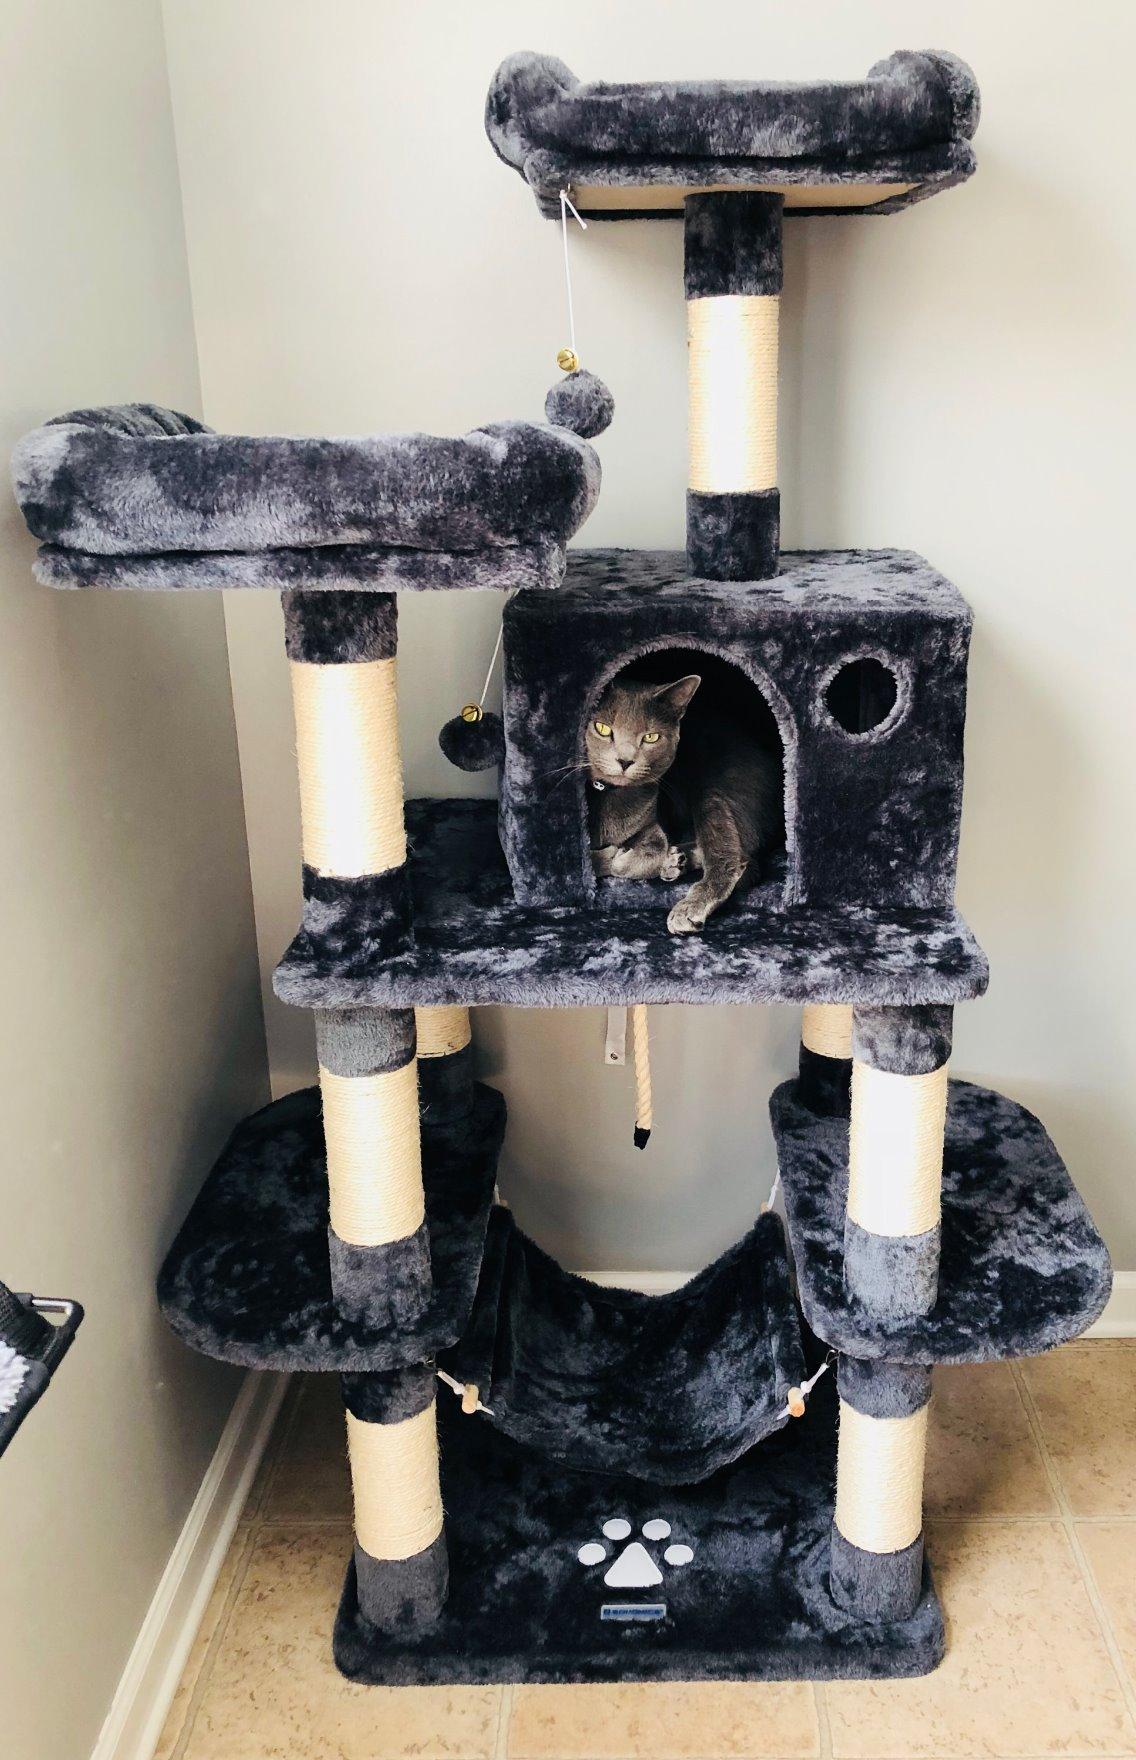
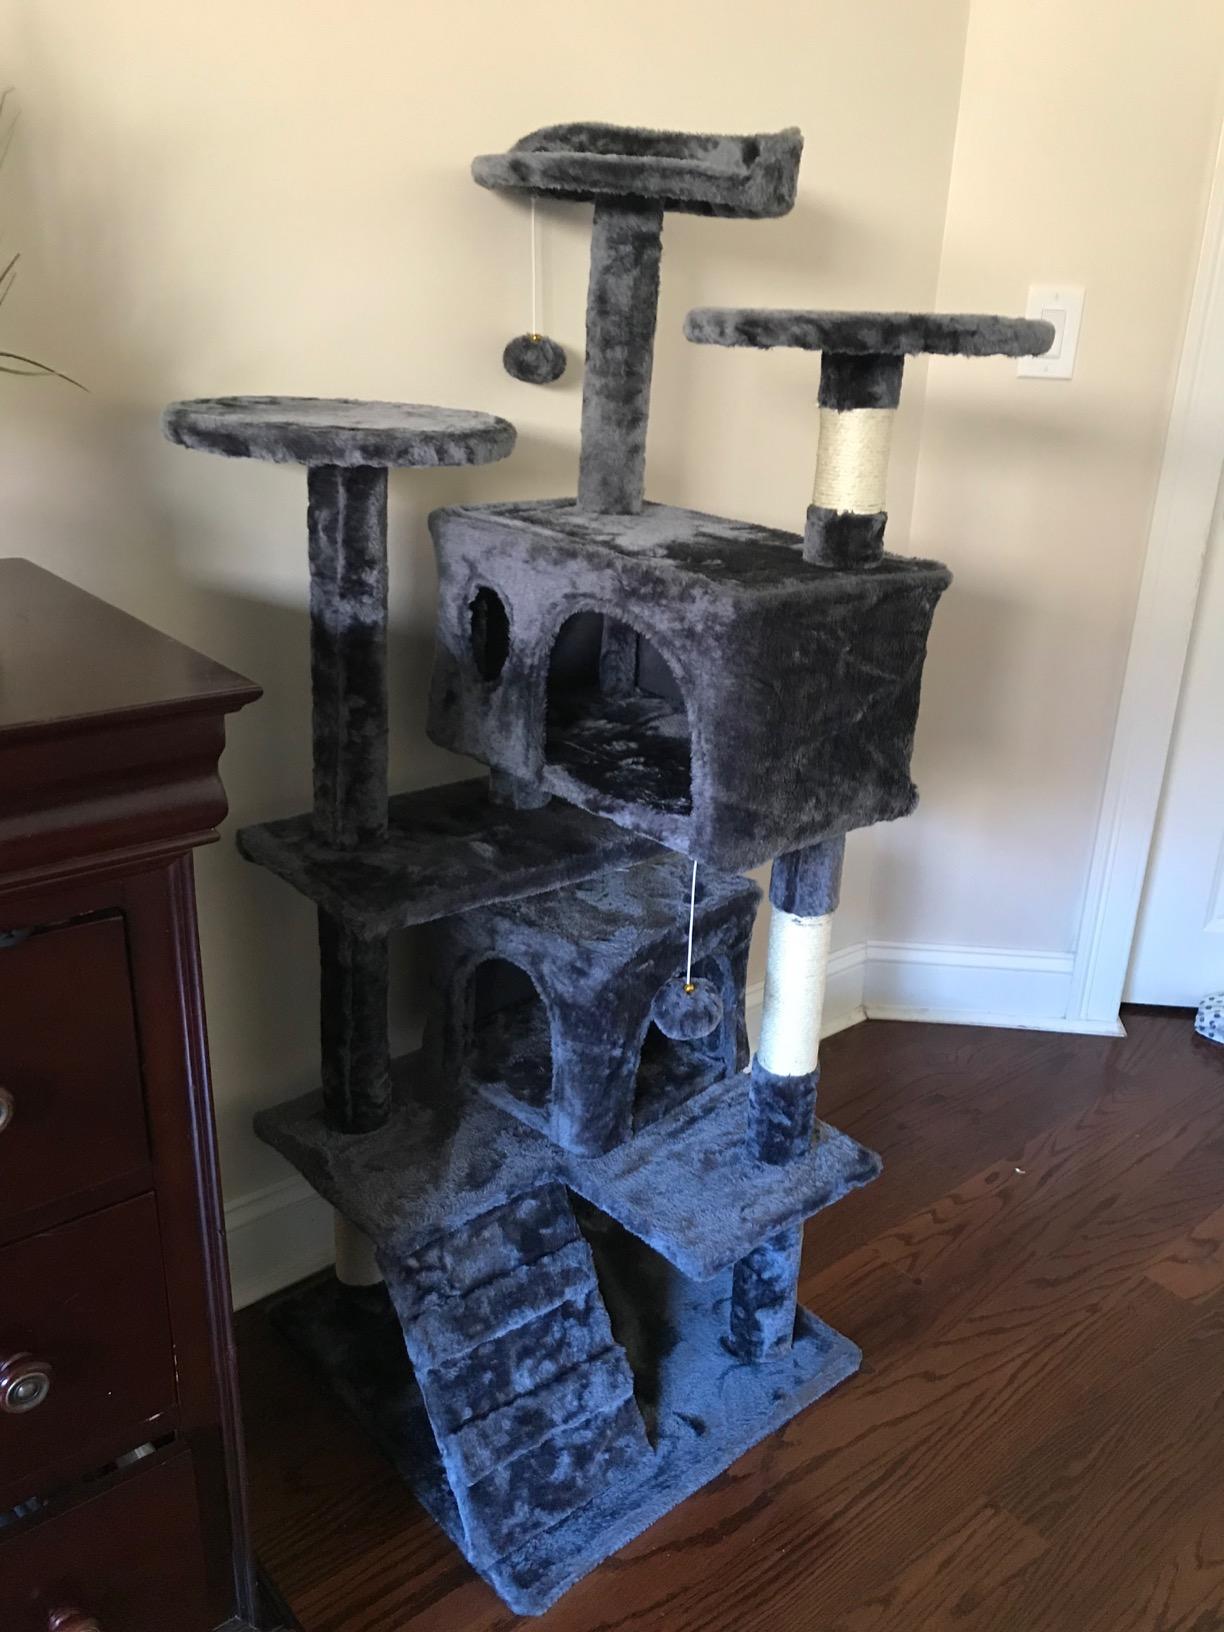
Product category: items_cat tree
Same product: no